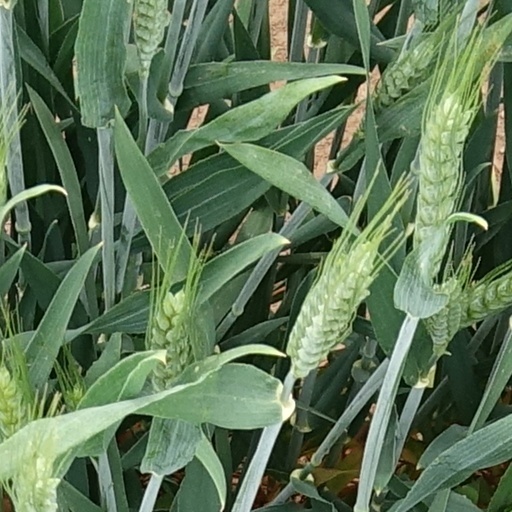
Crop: wheat